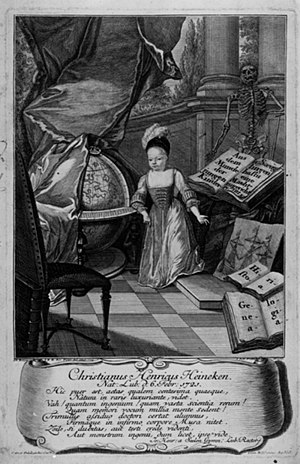
Christian Heinrich Heineken
Christian Heinrich Heineken-stik af Johann Balthasar Probst
Christian Heinrich Heineken var et tysk vidunderbarn fra Lübeck, der som toårig angiveligt kunne læse Bibelen og kunne de store passager udenad. Som treårig kunne han tale fransk og latin. Han havde en godt kendskab til geografi, historie og matematik. Han skulle desuden, som toårig, have skrevet et værk om dansk historie. Han døde som fireårig på grund af sit dårlige helbred.